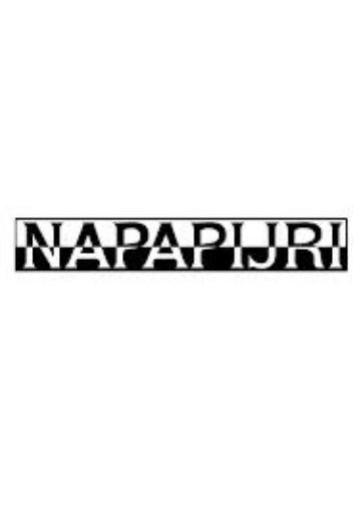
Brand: napapijri
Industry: Clothes